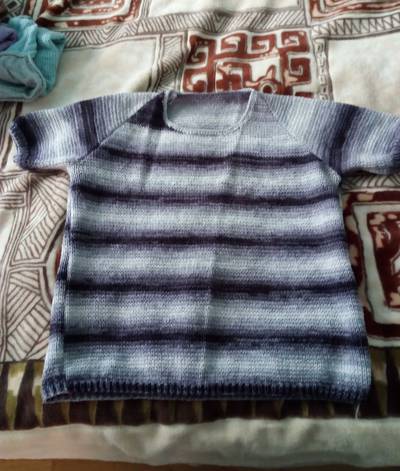
Waste category: clothes